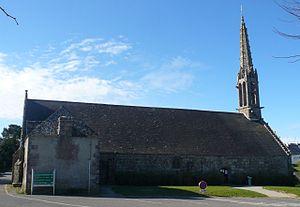
Vue d'ensemble de la chapelle Saint-Philibert à Saint-Philibert en Trégunc (Finistère, Bretagne, France). Photo prise du nord.
Cet article recense une partie des monuments historiques du Finistère, en France.
L'église Saint-Philibert est un lieu de culte catholique situé dans le village de Saint-Philibert, dans la commune de Trégunc, en France. Anciennement désignée comme « chapelle », elle fut construite vers 1520.